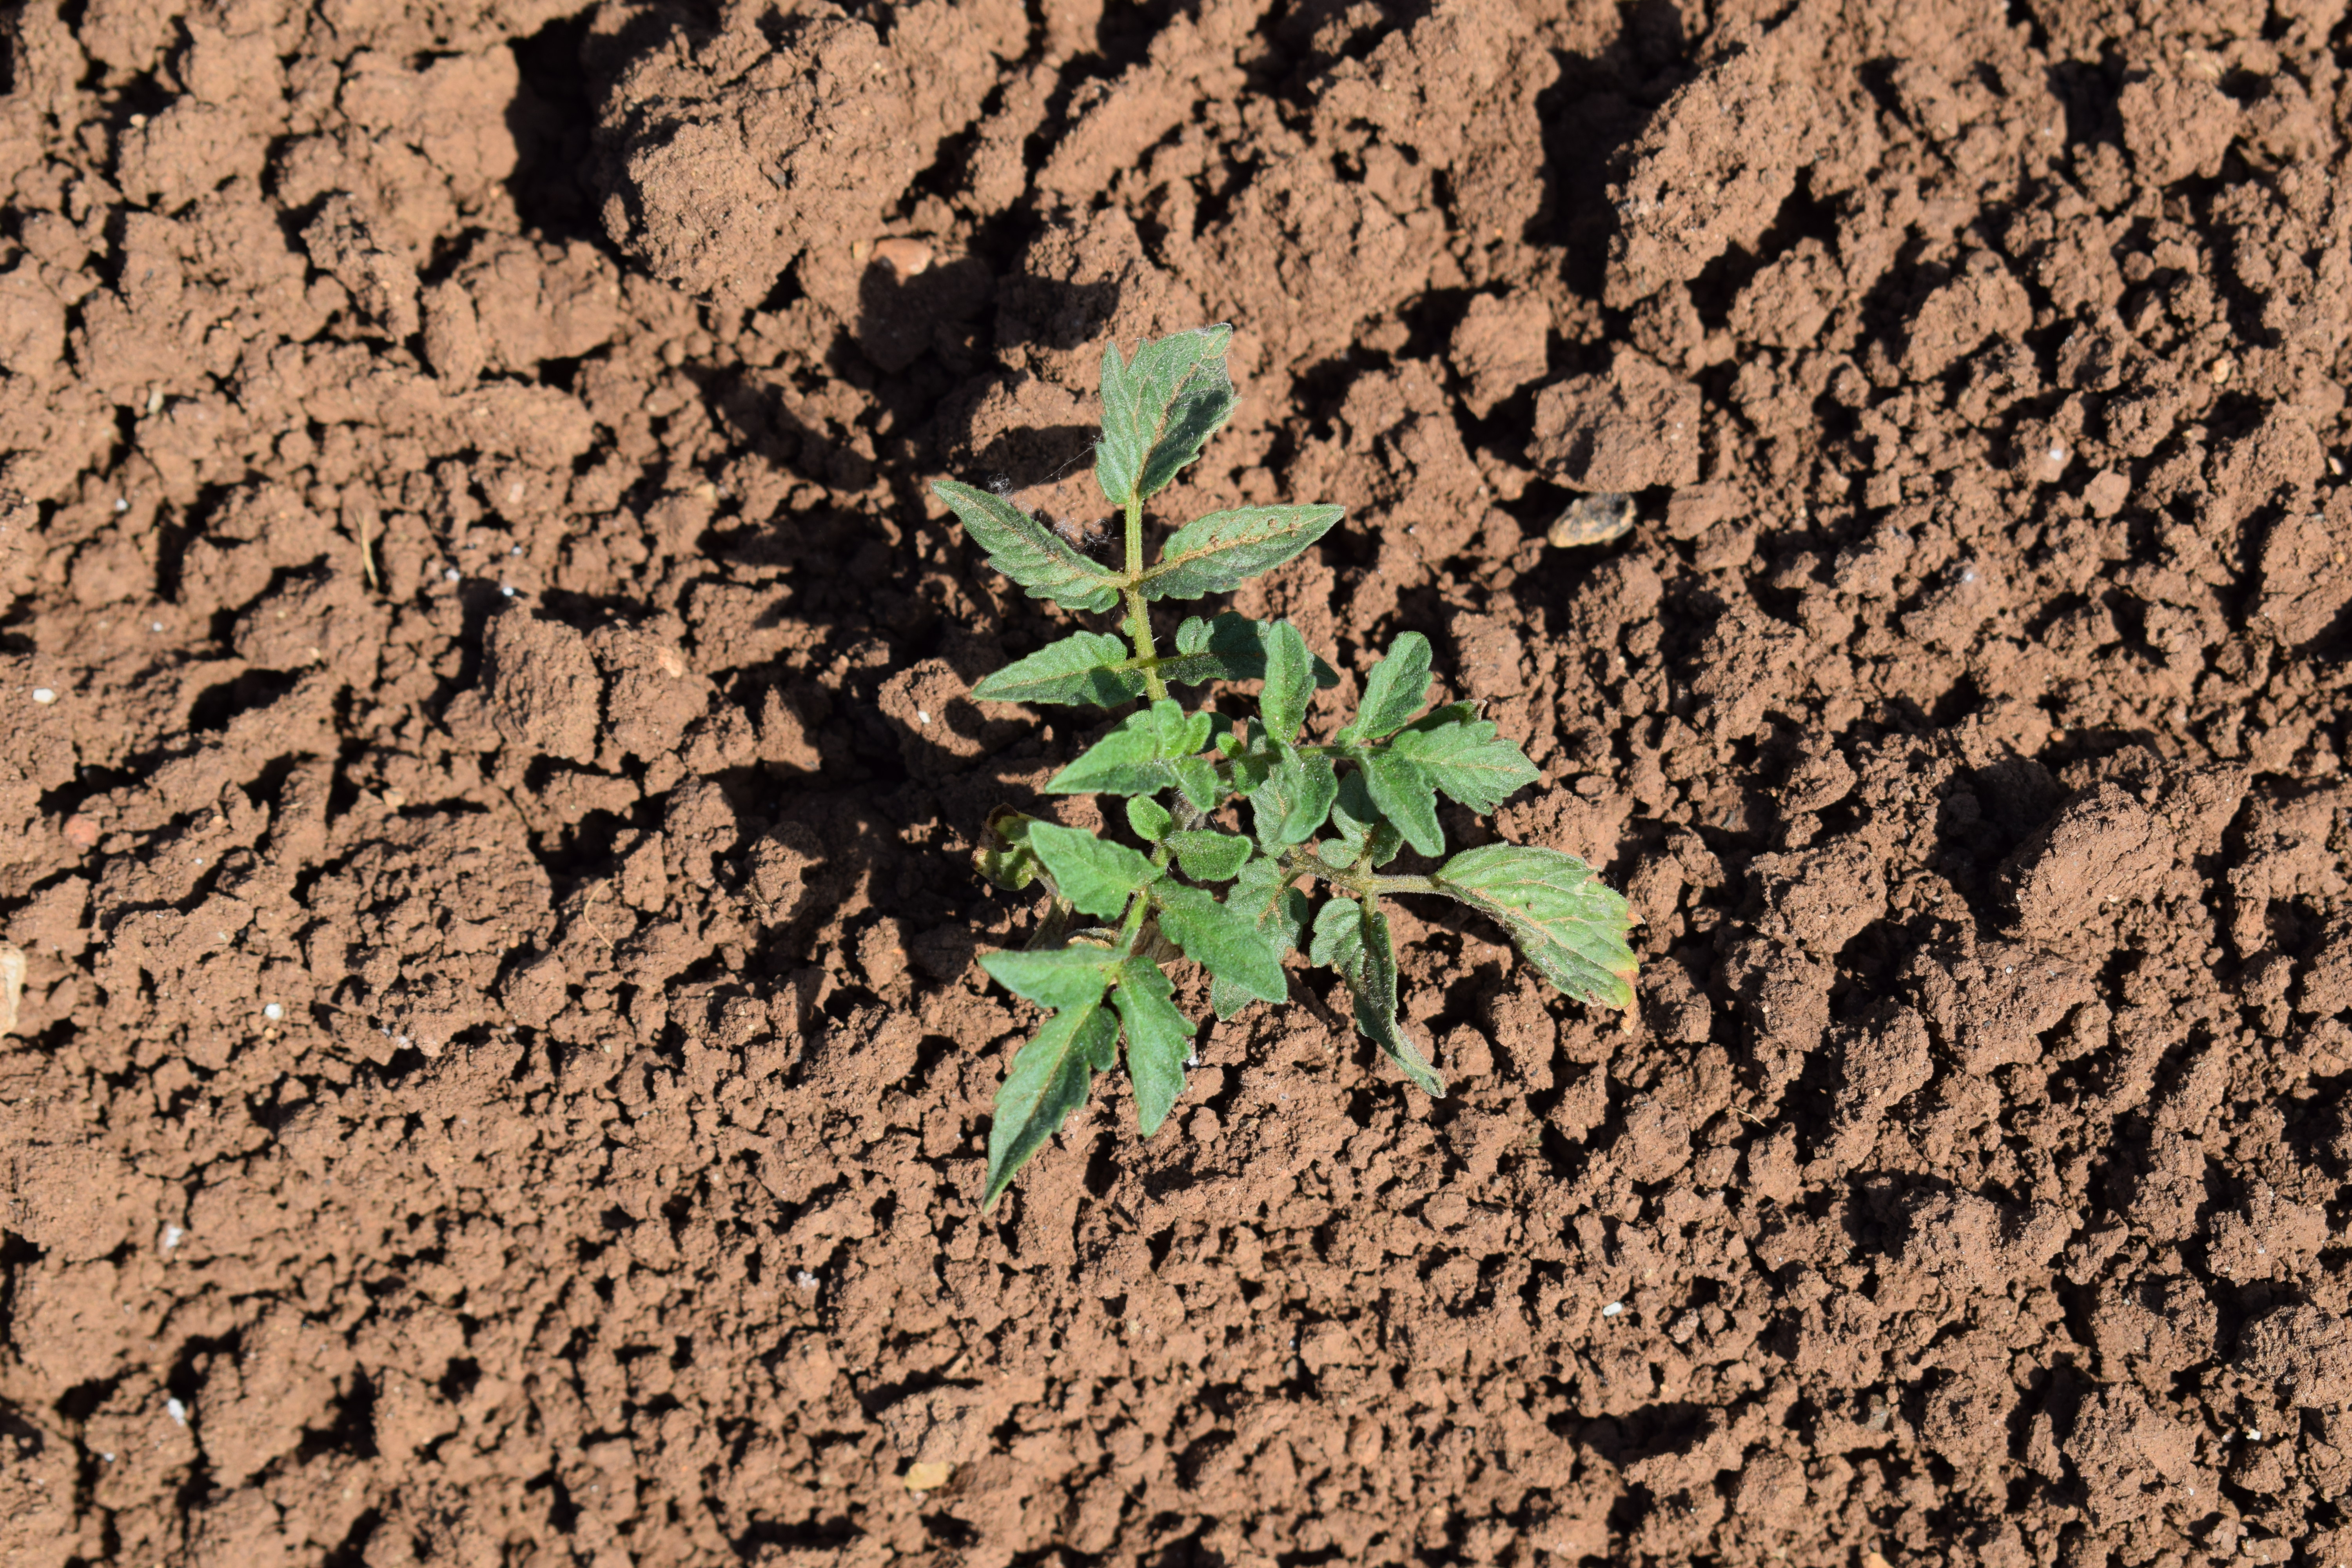
Label: tomato